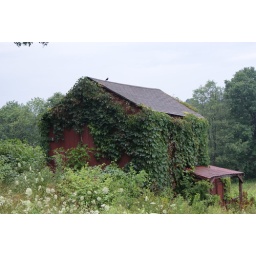
Heres the same cute little barn, but in color, love the color contrast of red and green.